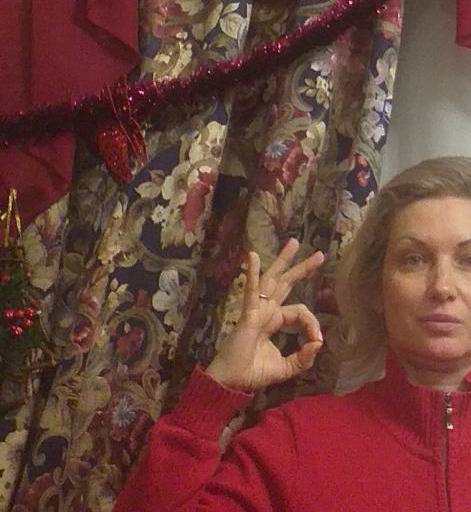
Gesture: ok